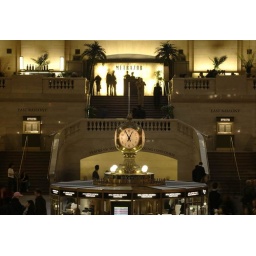
The clock at the enquiry desk in Central Station